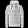
Label: Coat